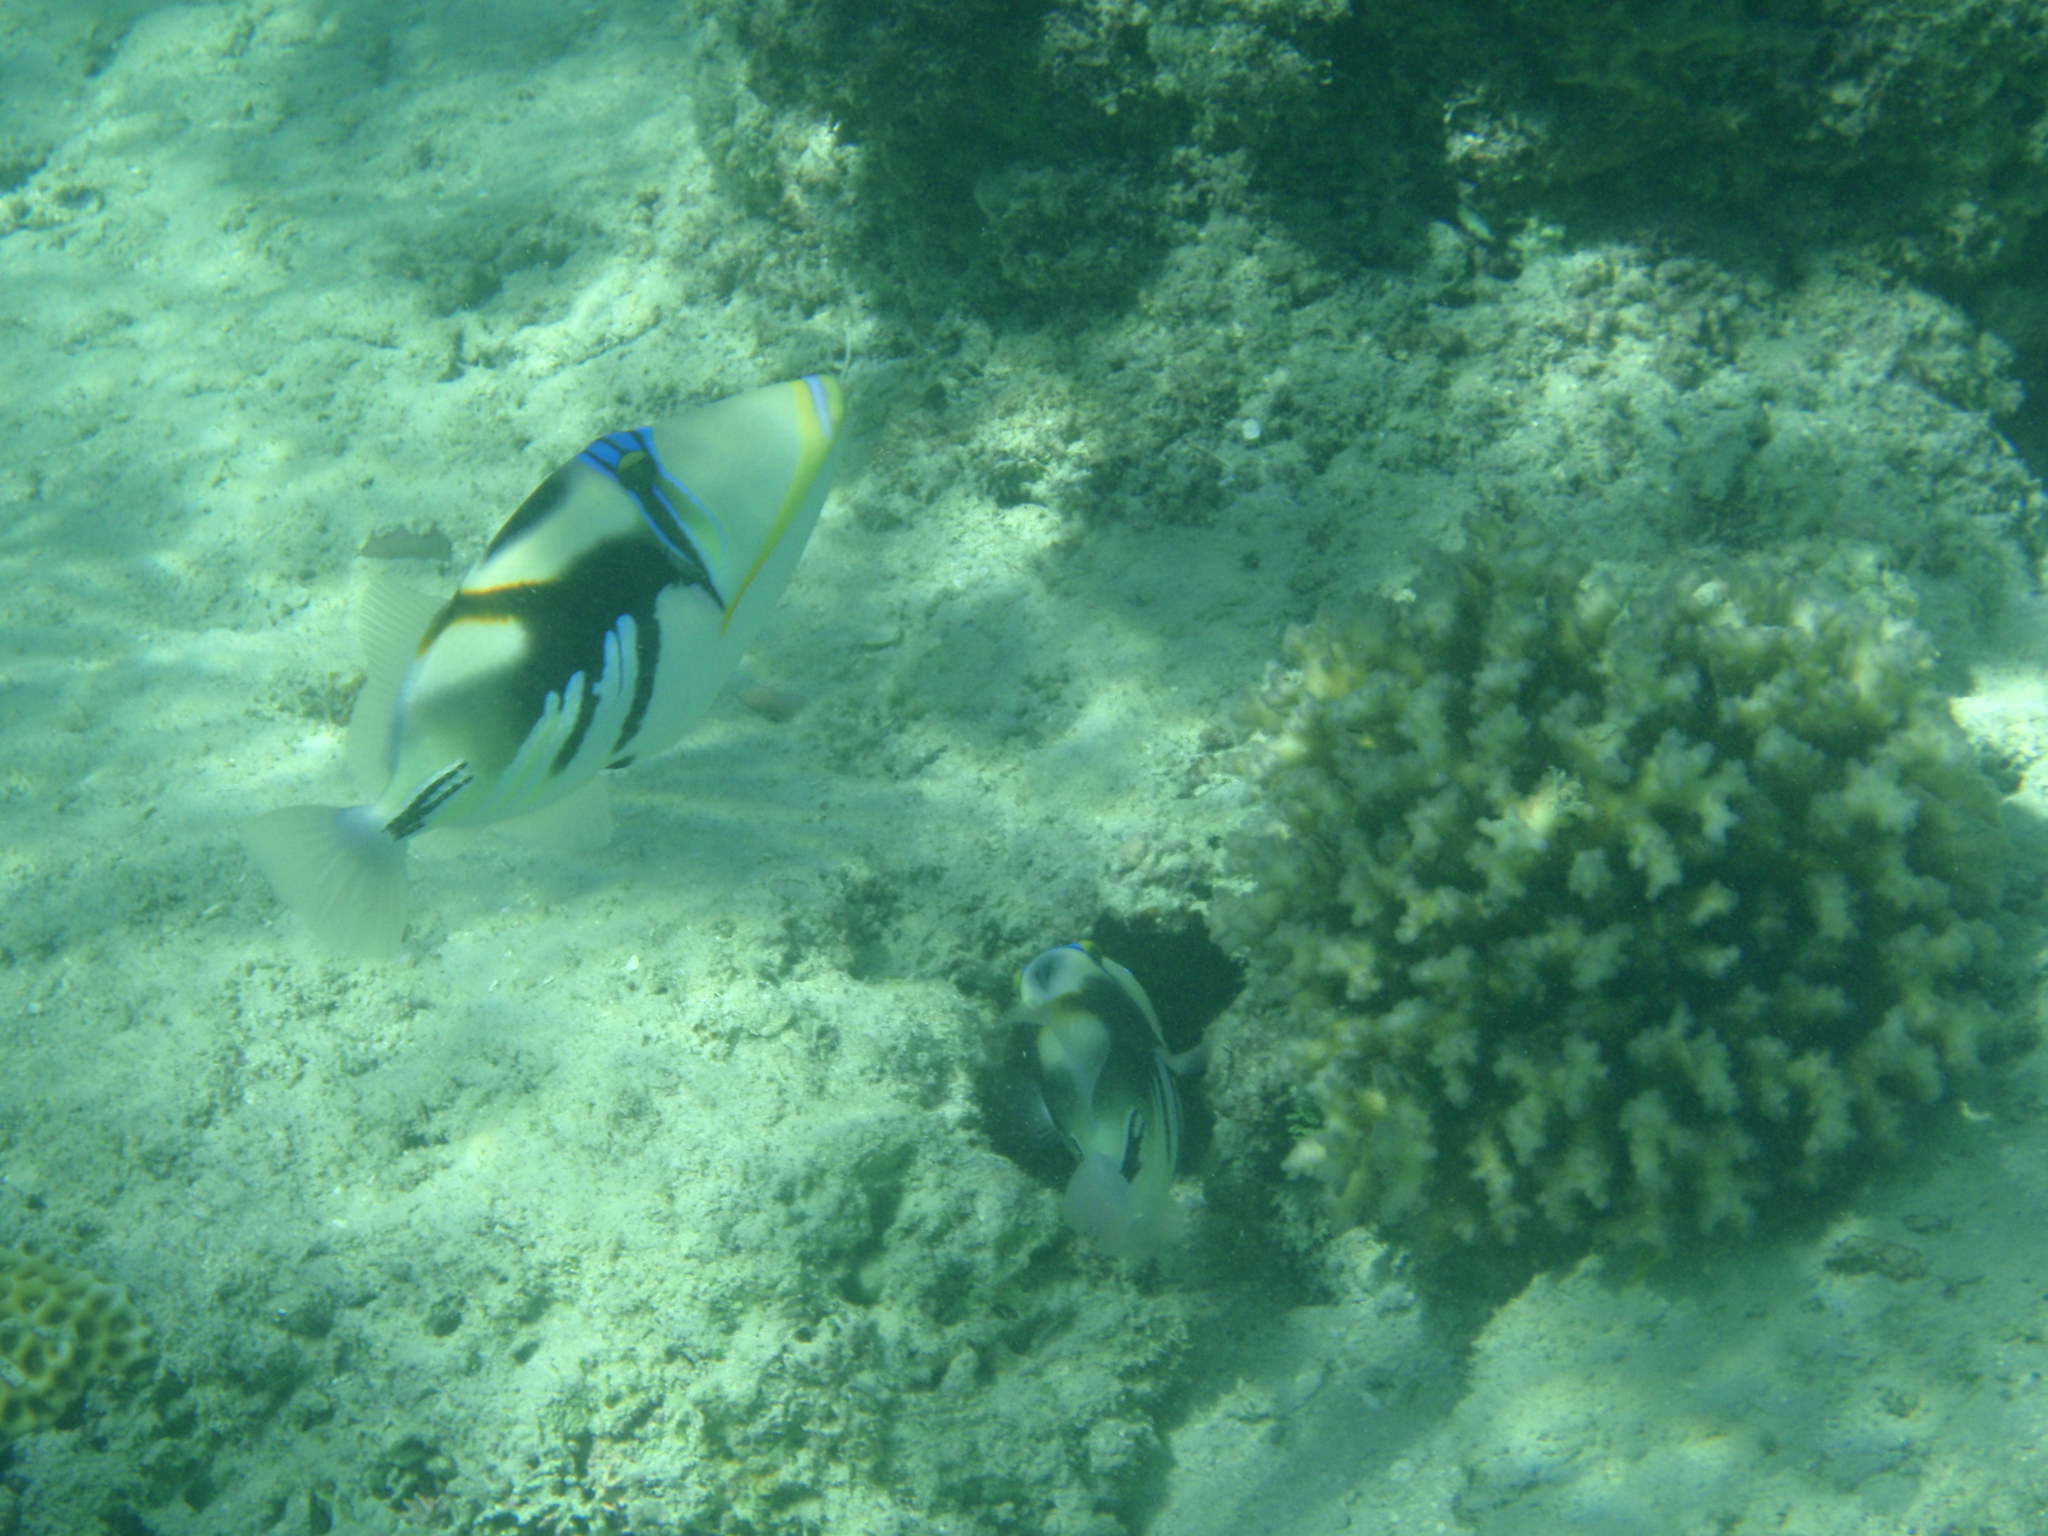
Rhinecanthus aculeatus (Lagoon Triggerfish)